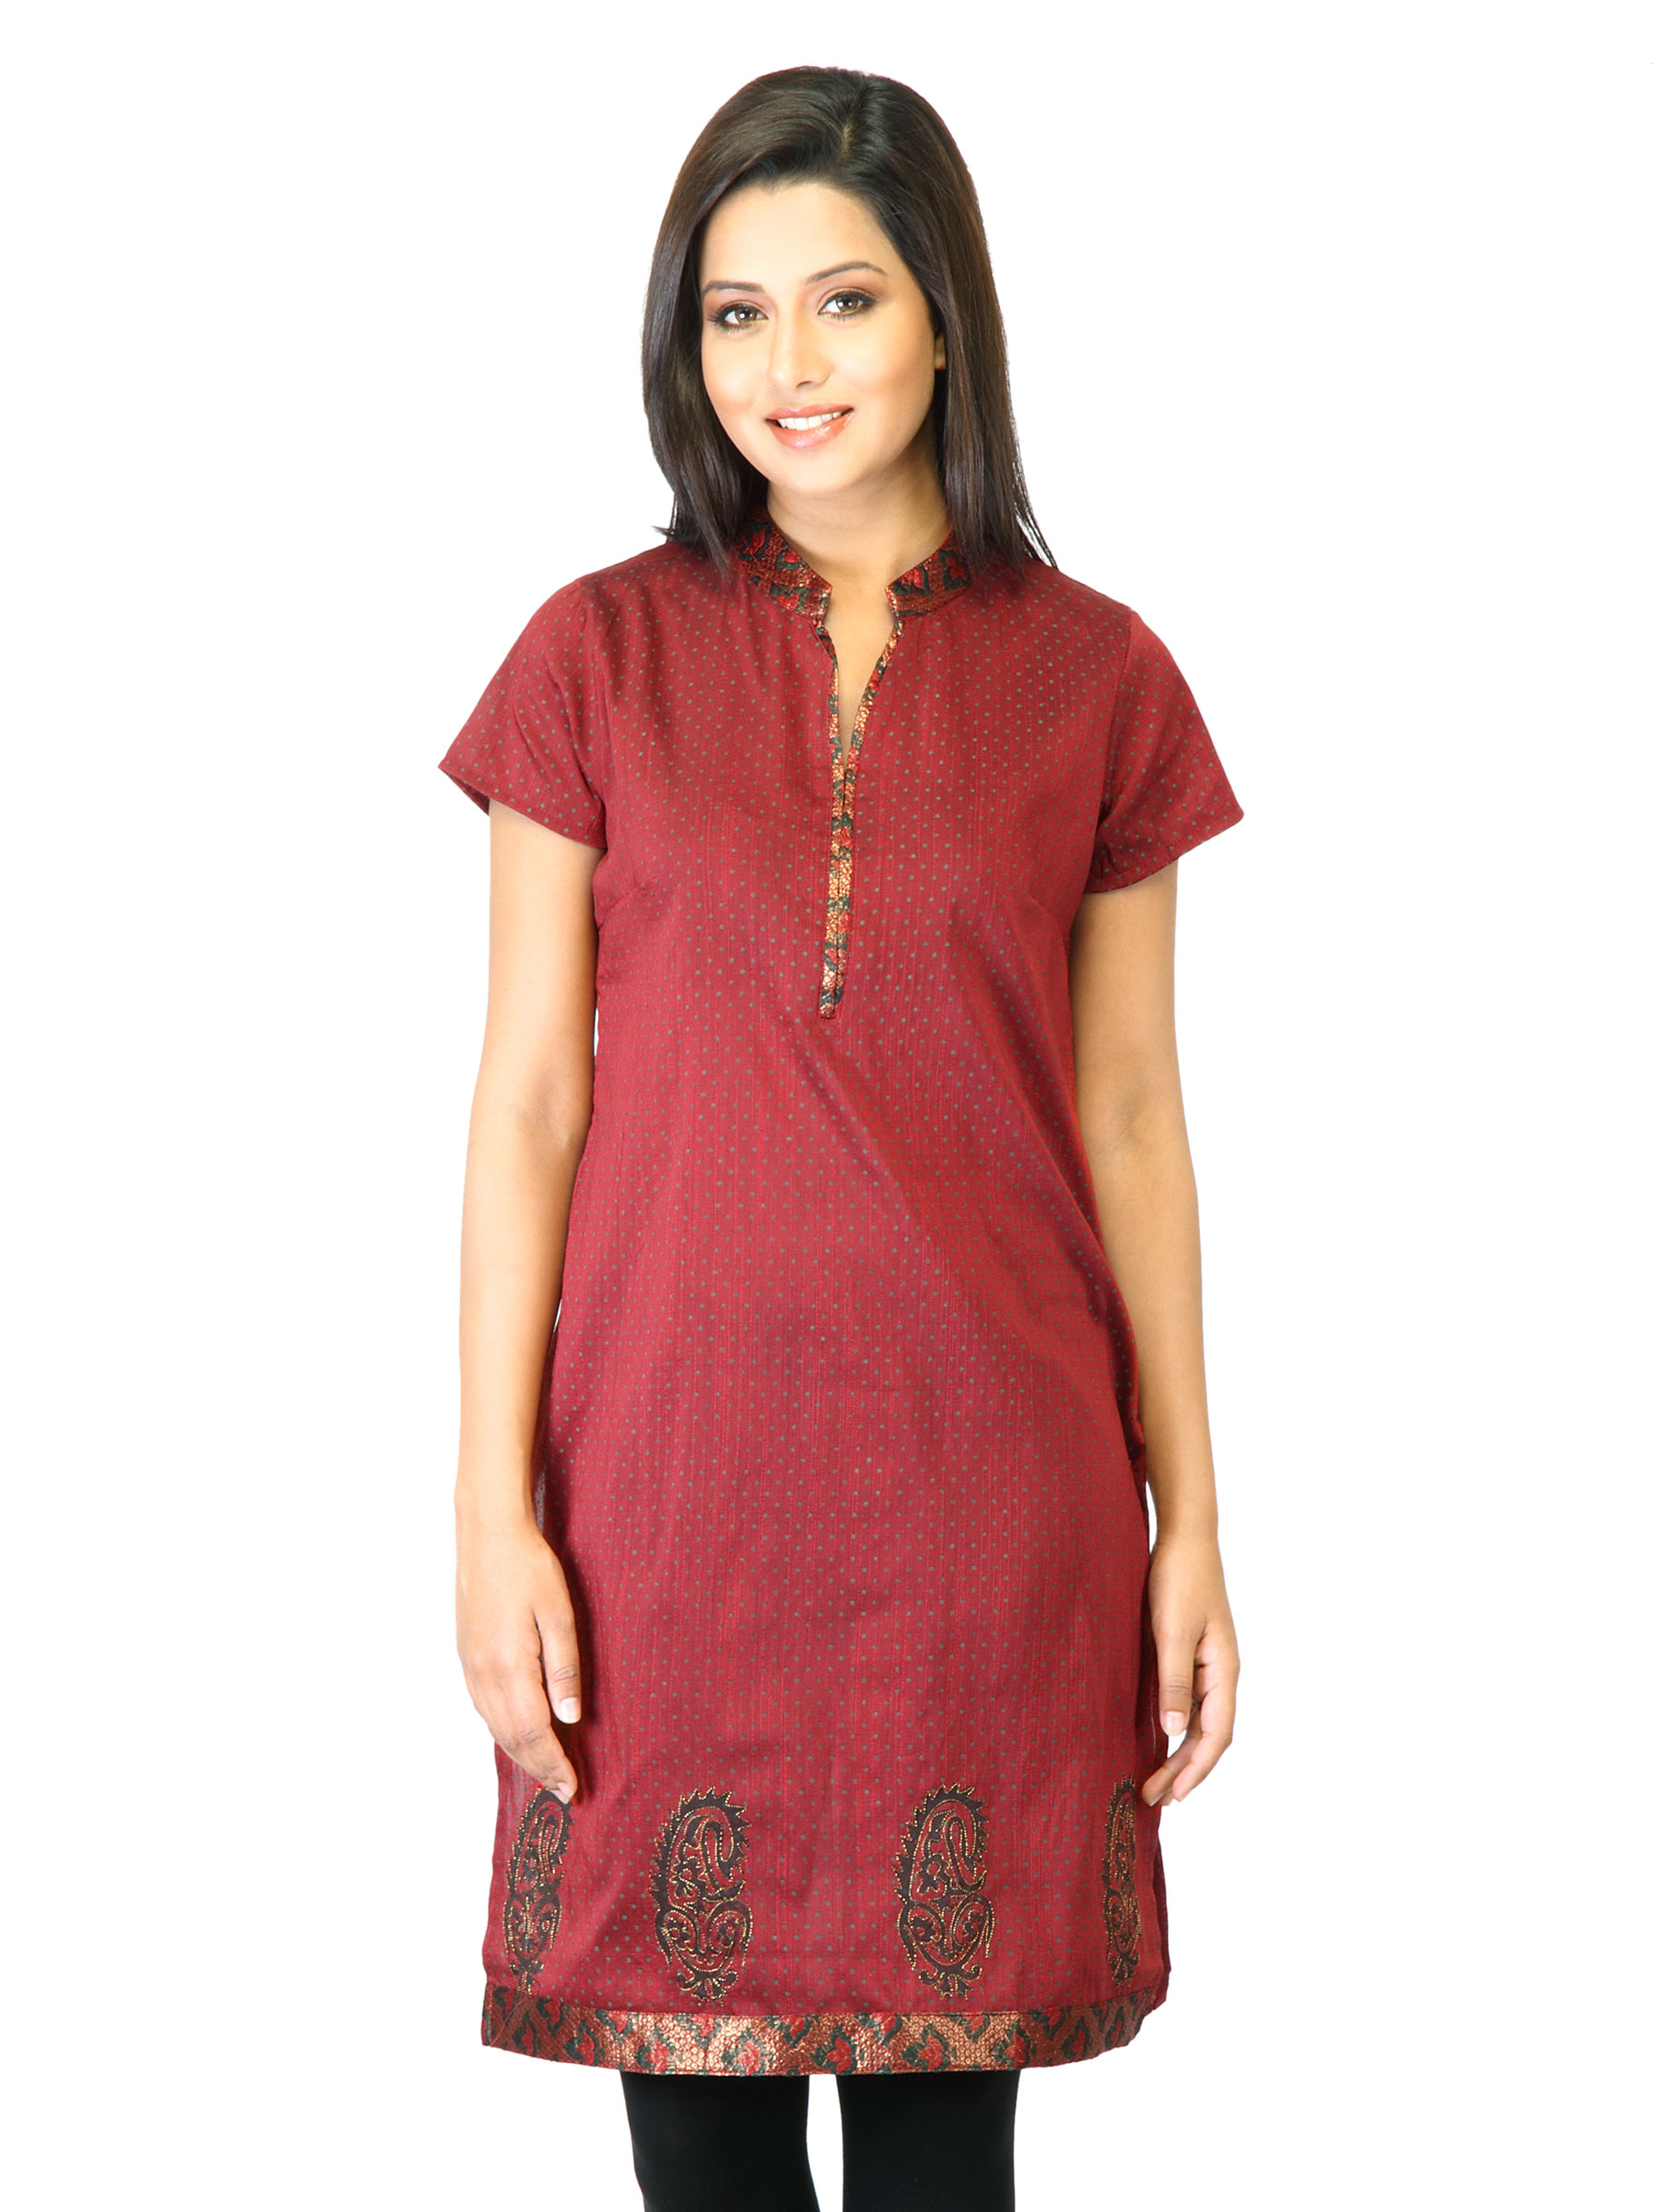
Folklore Women Maroon Printed Kurta
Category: Apparel / Topwear / Kurtas
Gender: Women
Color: Maroon
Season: Fall 2011
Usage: Ethnic